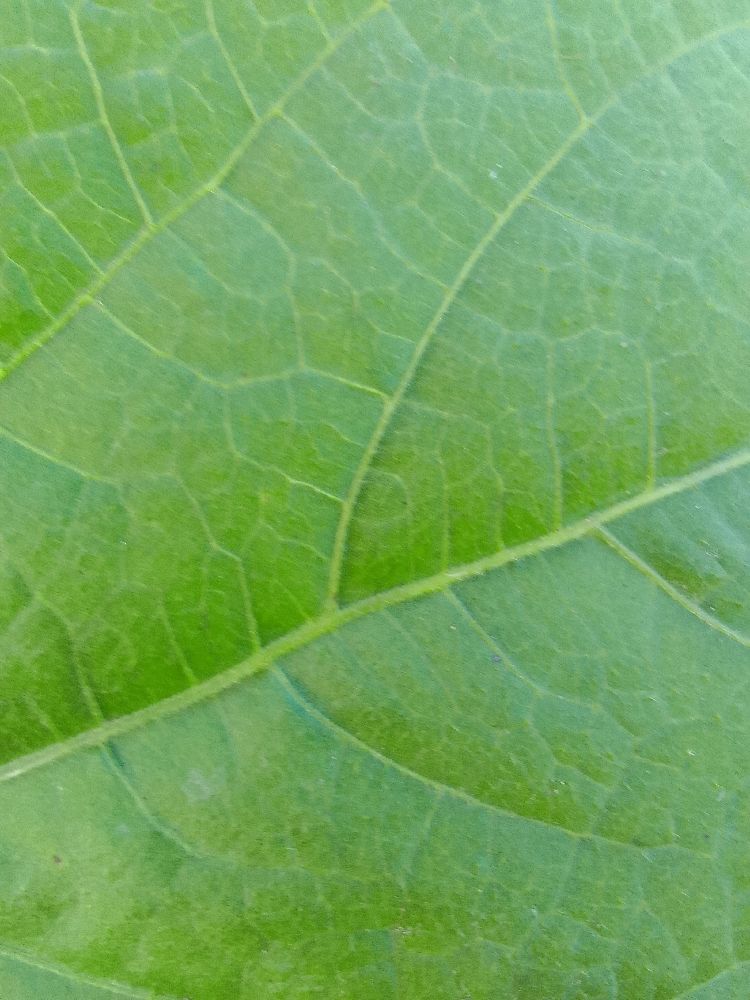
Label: healthy